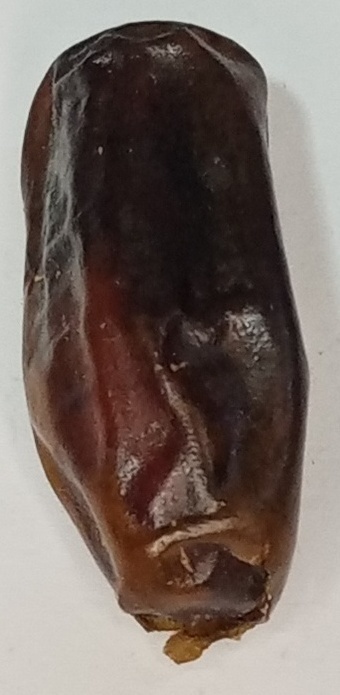
Variety: gajar
Size: large
Grade: grade-2